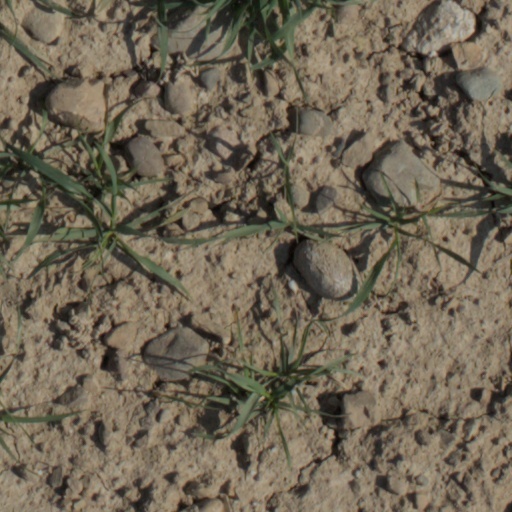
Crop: wheat